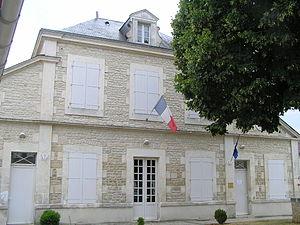
mairie de Vouharte
Vouharte est une commune du Sud-Ouest de la France, située dans le département de la Charente.